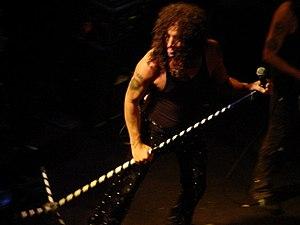
Quiet Riot est un groupe de heavy metal américain, originaire de Los Angeles, en Californie. Le groupe est fondé en 1973, par le guitariste Randy Rhoads et le bassiste Kelly Garni, initialement sous le nom de Mach 1. Ils changent ensuite pour Little Women, avant de se renommer définitivement Quiet Riot en mai 1975. Le nom du groupe s'inspire d'une conversation avec Rick Parfitt du groupe Status Quo, durant laquelle Parfitt expliquait souhaiter avoir un groupe du nom de Quite Right ; cependant, avec son accent britannique, le nom a été confondu avec Quiet Riot.